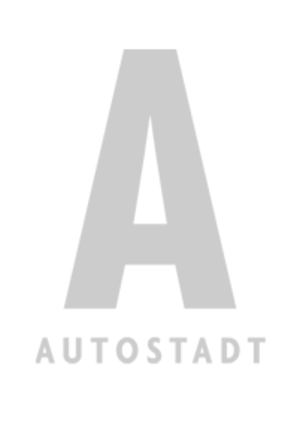
L’Autostadt est un parc de loisirs axé sur l’automobile et situé à côté de l’usine Volkswagen de Wolfsbourg en Allemagne.